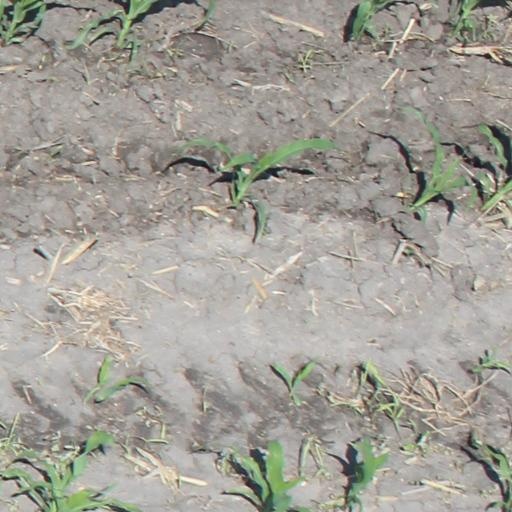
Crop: maize; corn